Basket (food)

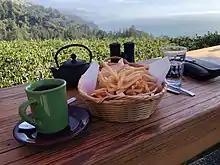
A burger and french fries served in a basket

Food served in a basket, a basket platter or a basket with fries is a sandwich or other main dish that is served on top of a basket of an accompanying foodstuff, usually french fries. The "basket" is usually either made of plastic and lined with paper, or is simply a disposable paperboard box or tray. Sometimes the basket contains other side dishes as well, such as a container of coleslaw or a pickle. This term is common in the Midwestern U.S.